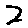
Label: 2